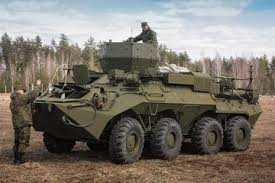
Label: BTR